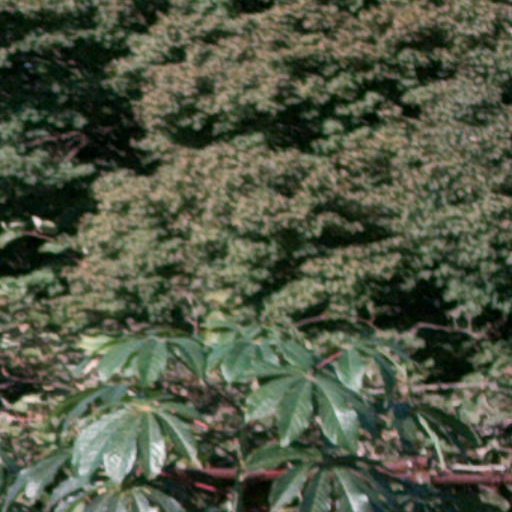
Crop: cassava